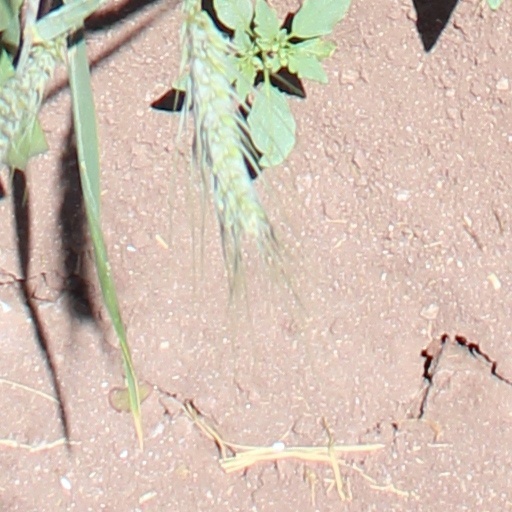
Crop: wheat